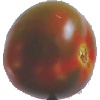
Label: images